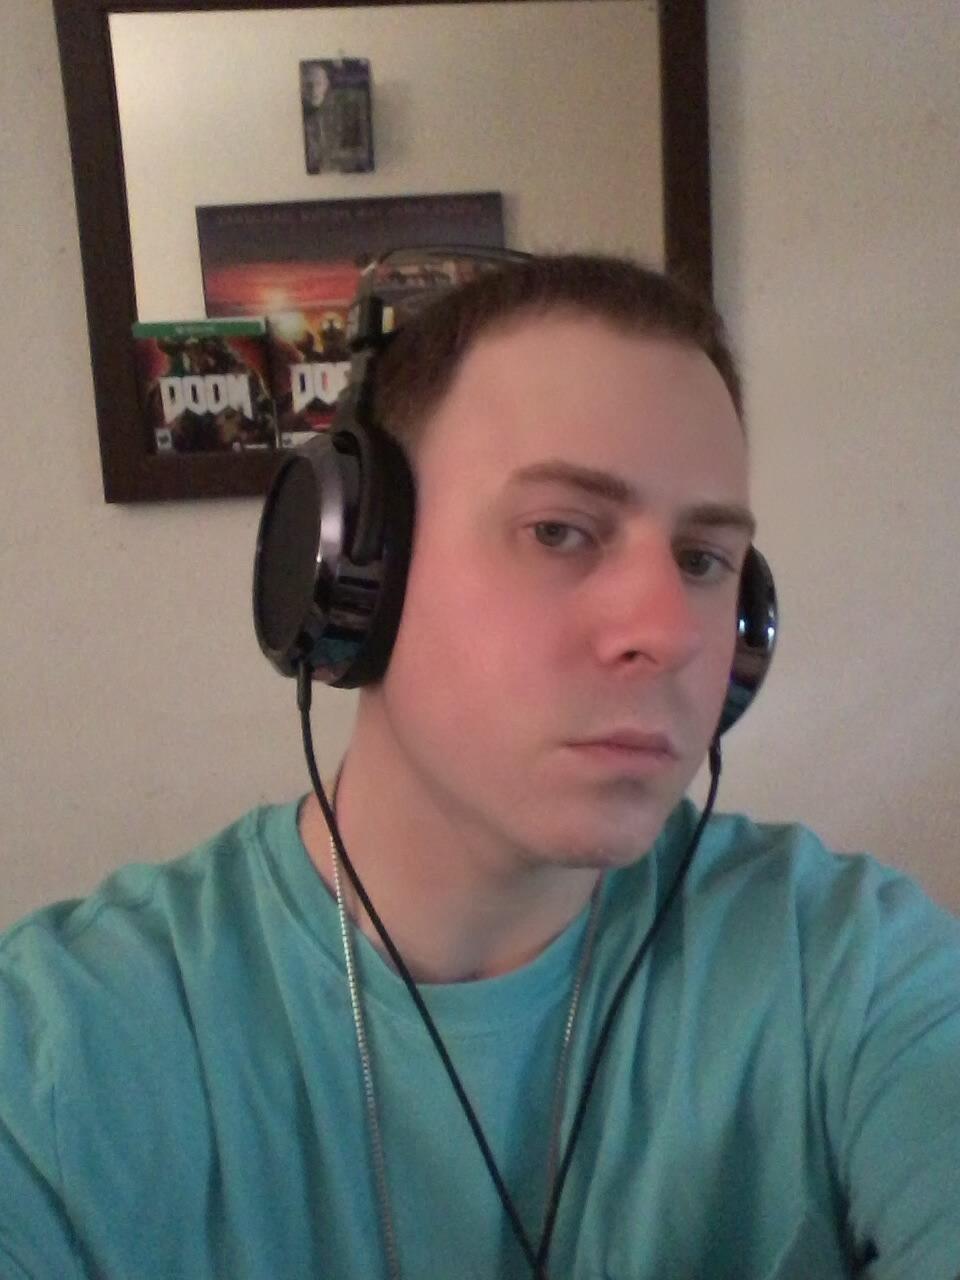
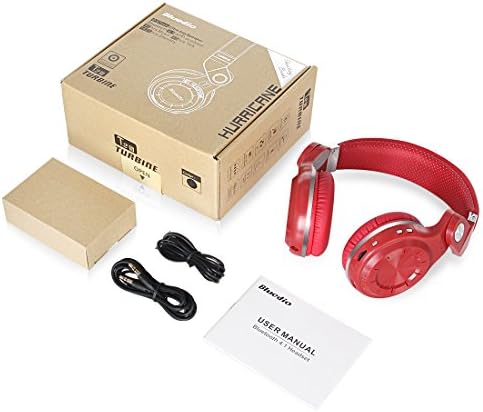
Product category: headphones
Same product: no